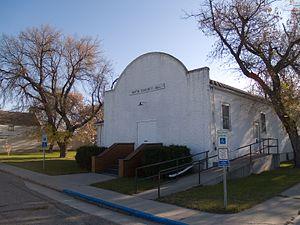
La ville américaine de Martin est située dans le comté de Sheridan, dans l’État du Dakota du Nord. Lors du recensement de 2010, sa population s’élevait à 78 habitants.